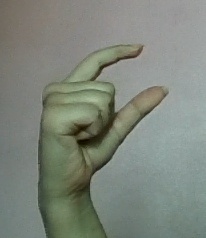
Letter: dal